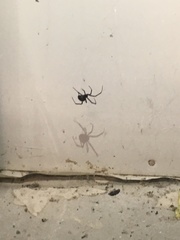
Species: Lactrodectus_hesperus